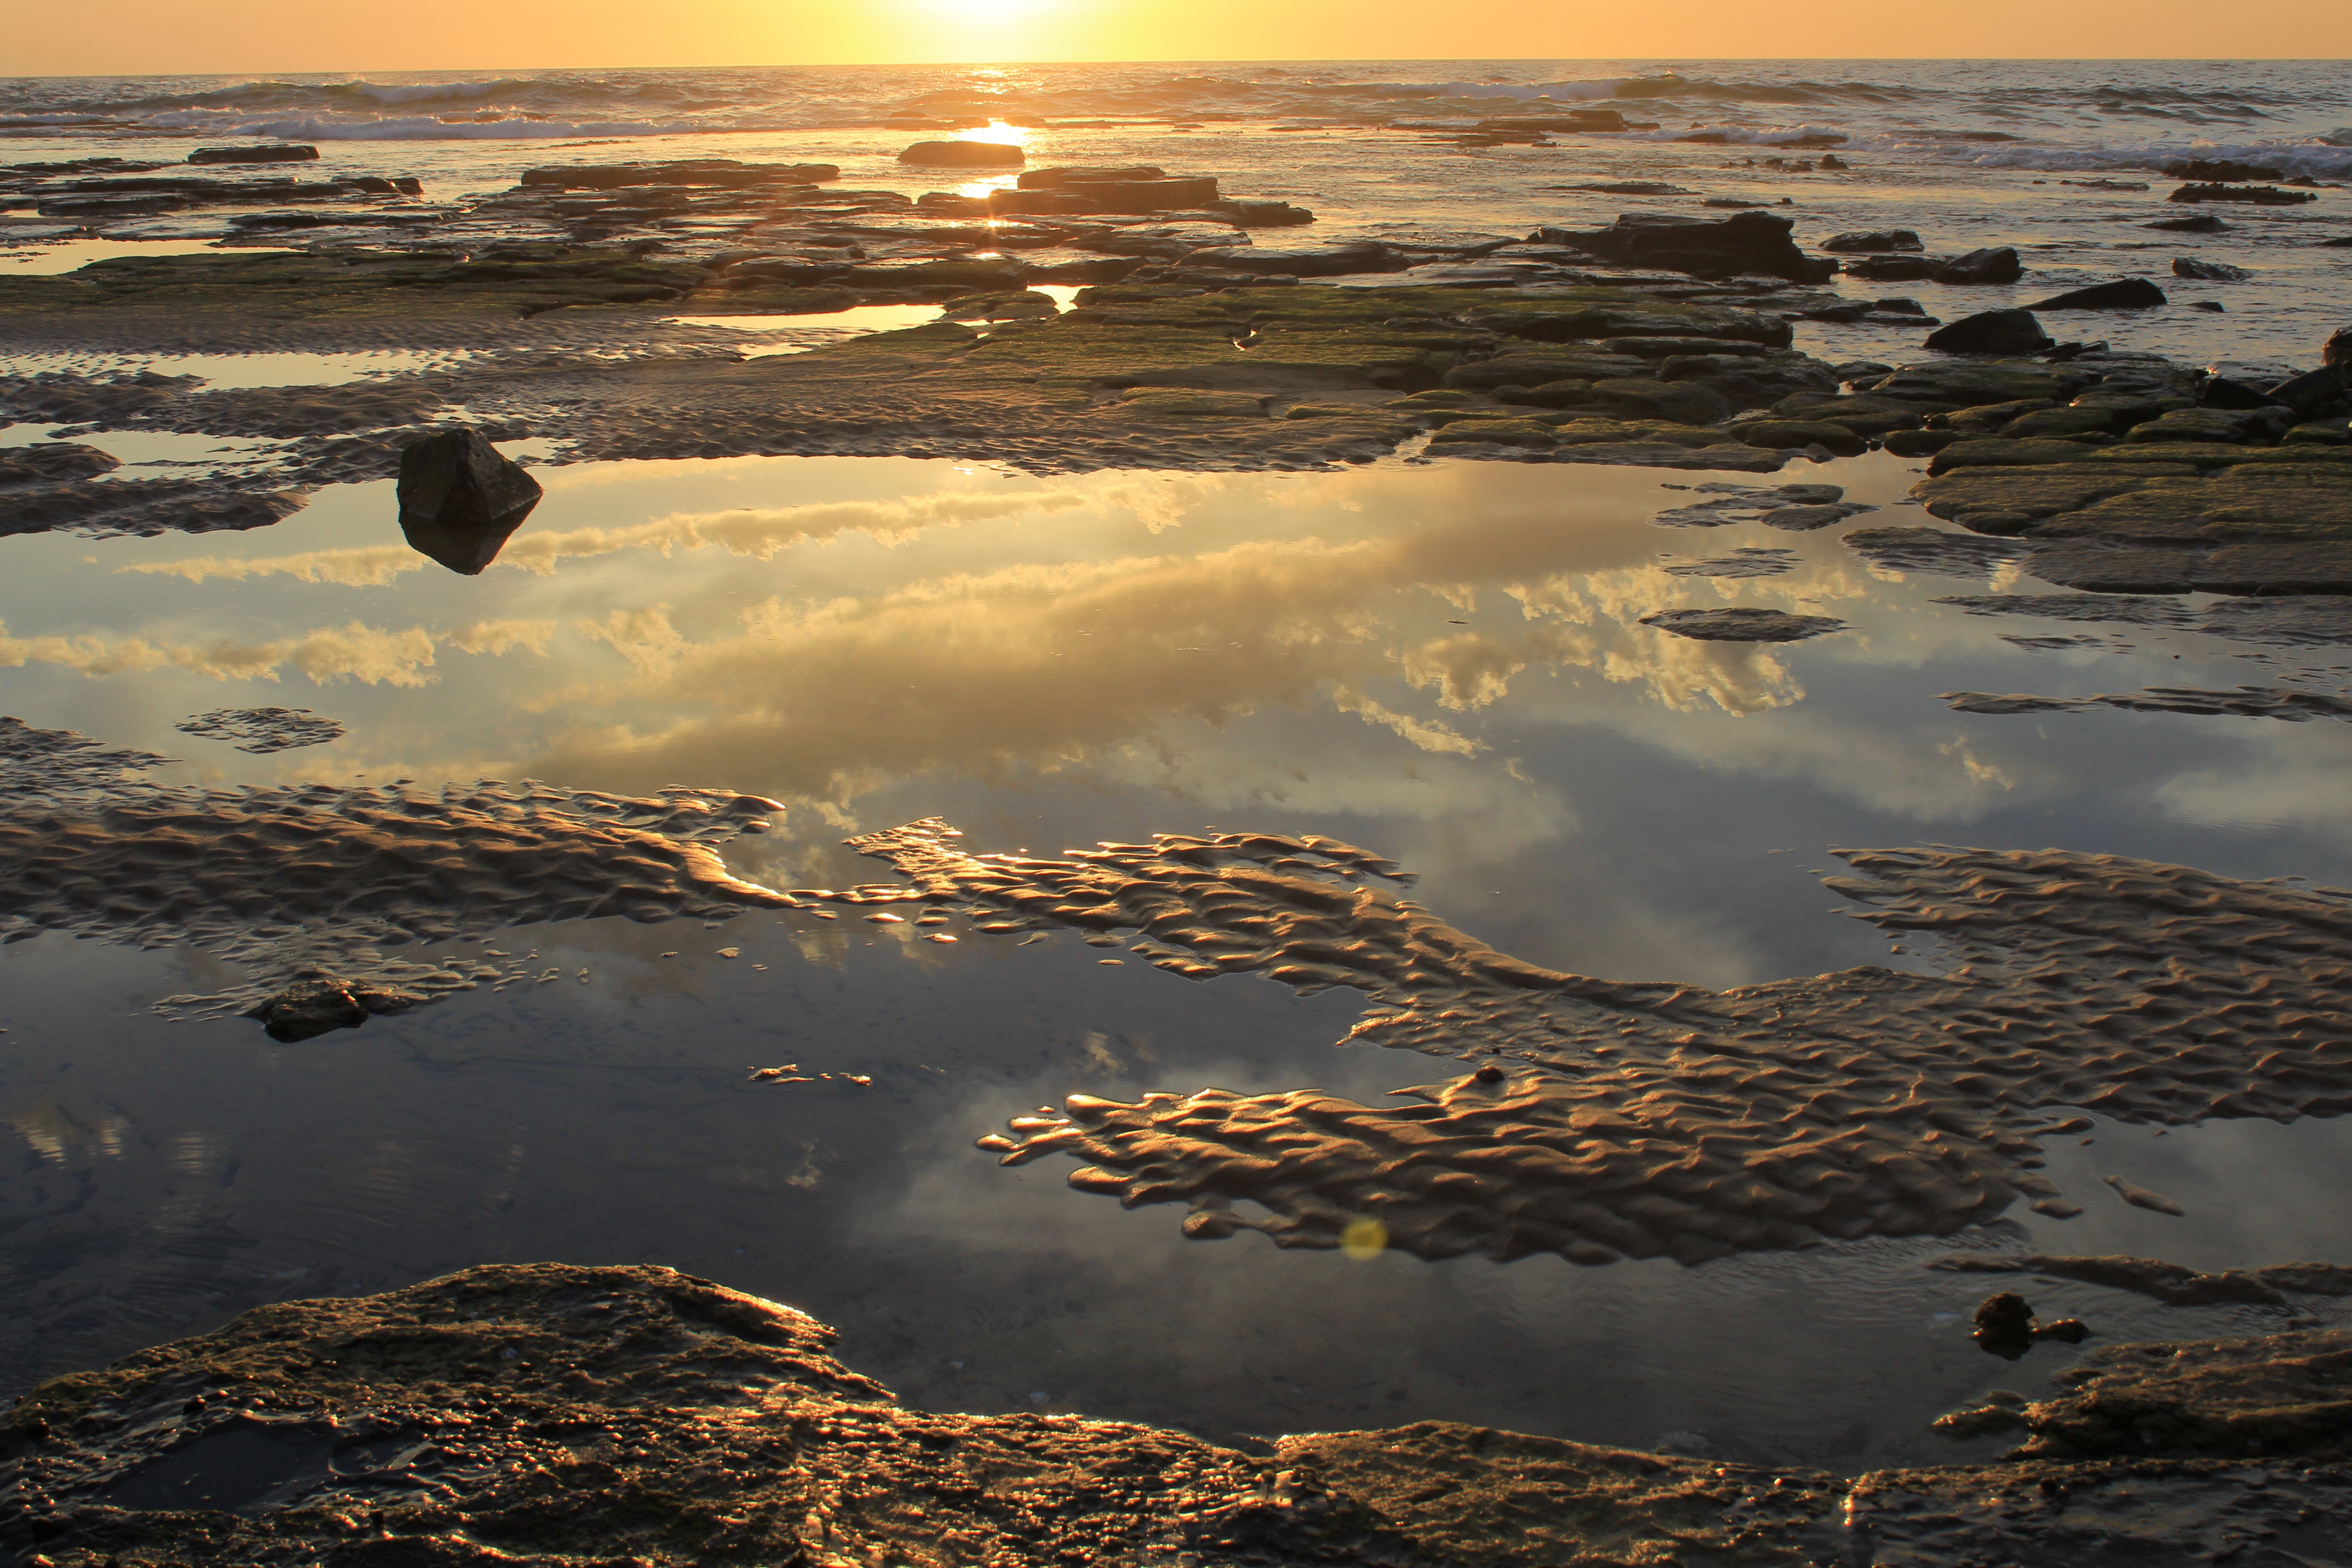
beach, landscape, sea, coast, nature, sand, rock, ocean, horizon, cloud, sunrise, sunset, sunlight, morning, shore, wave, dawn, dusk, evening, reflection, material, australia, loch, mudflat, wind wave